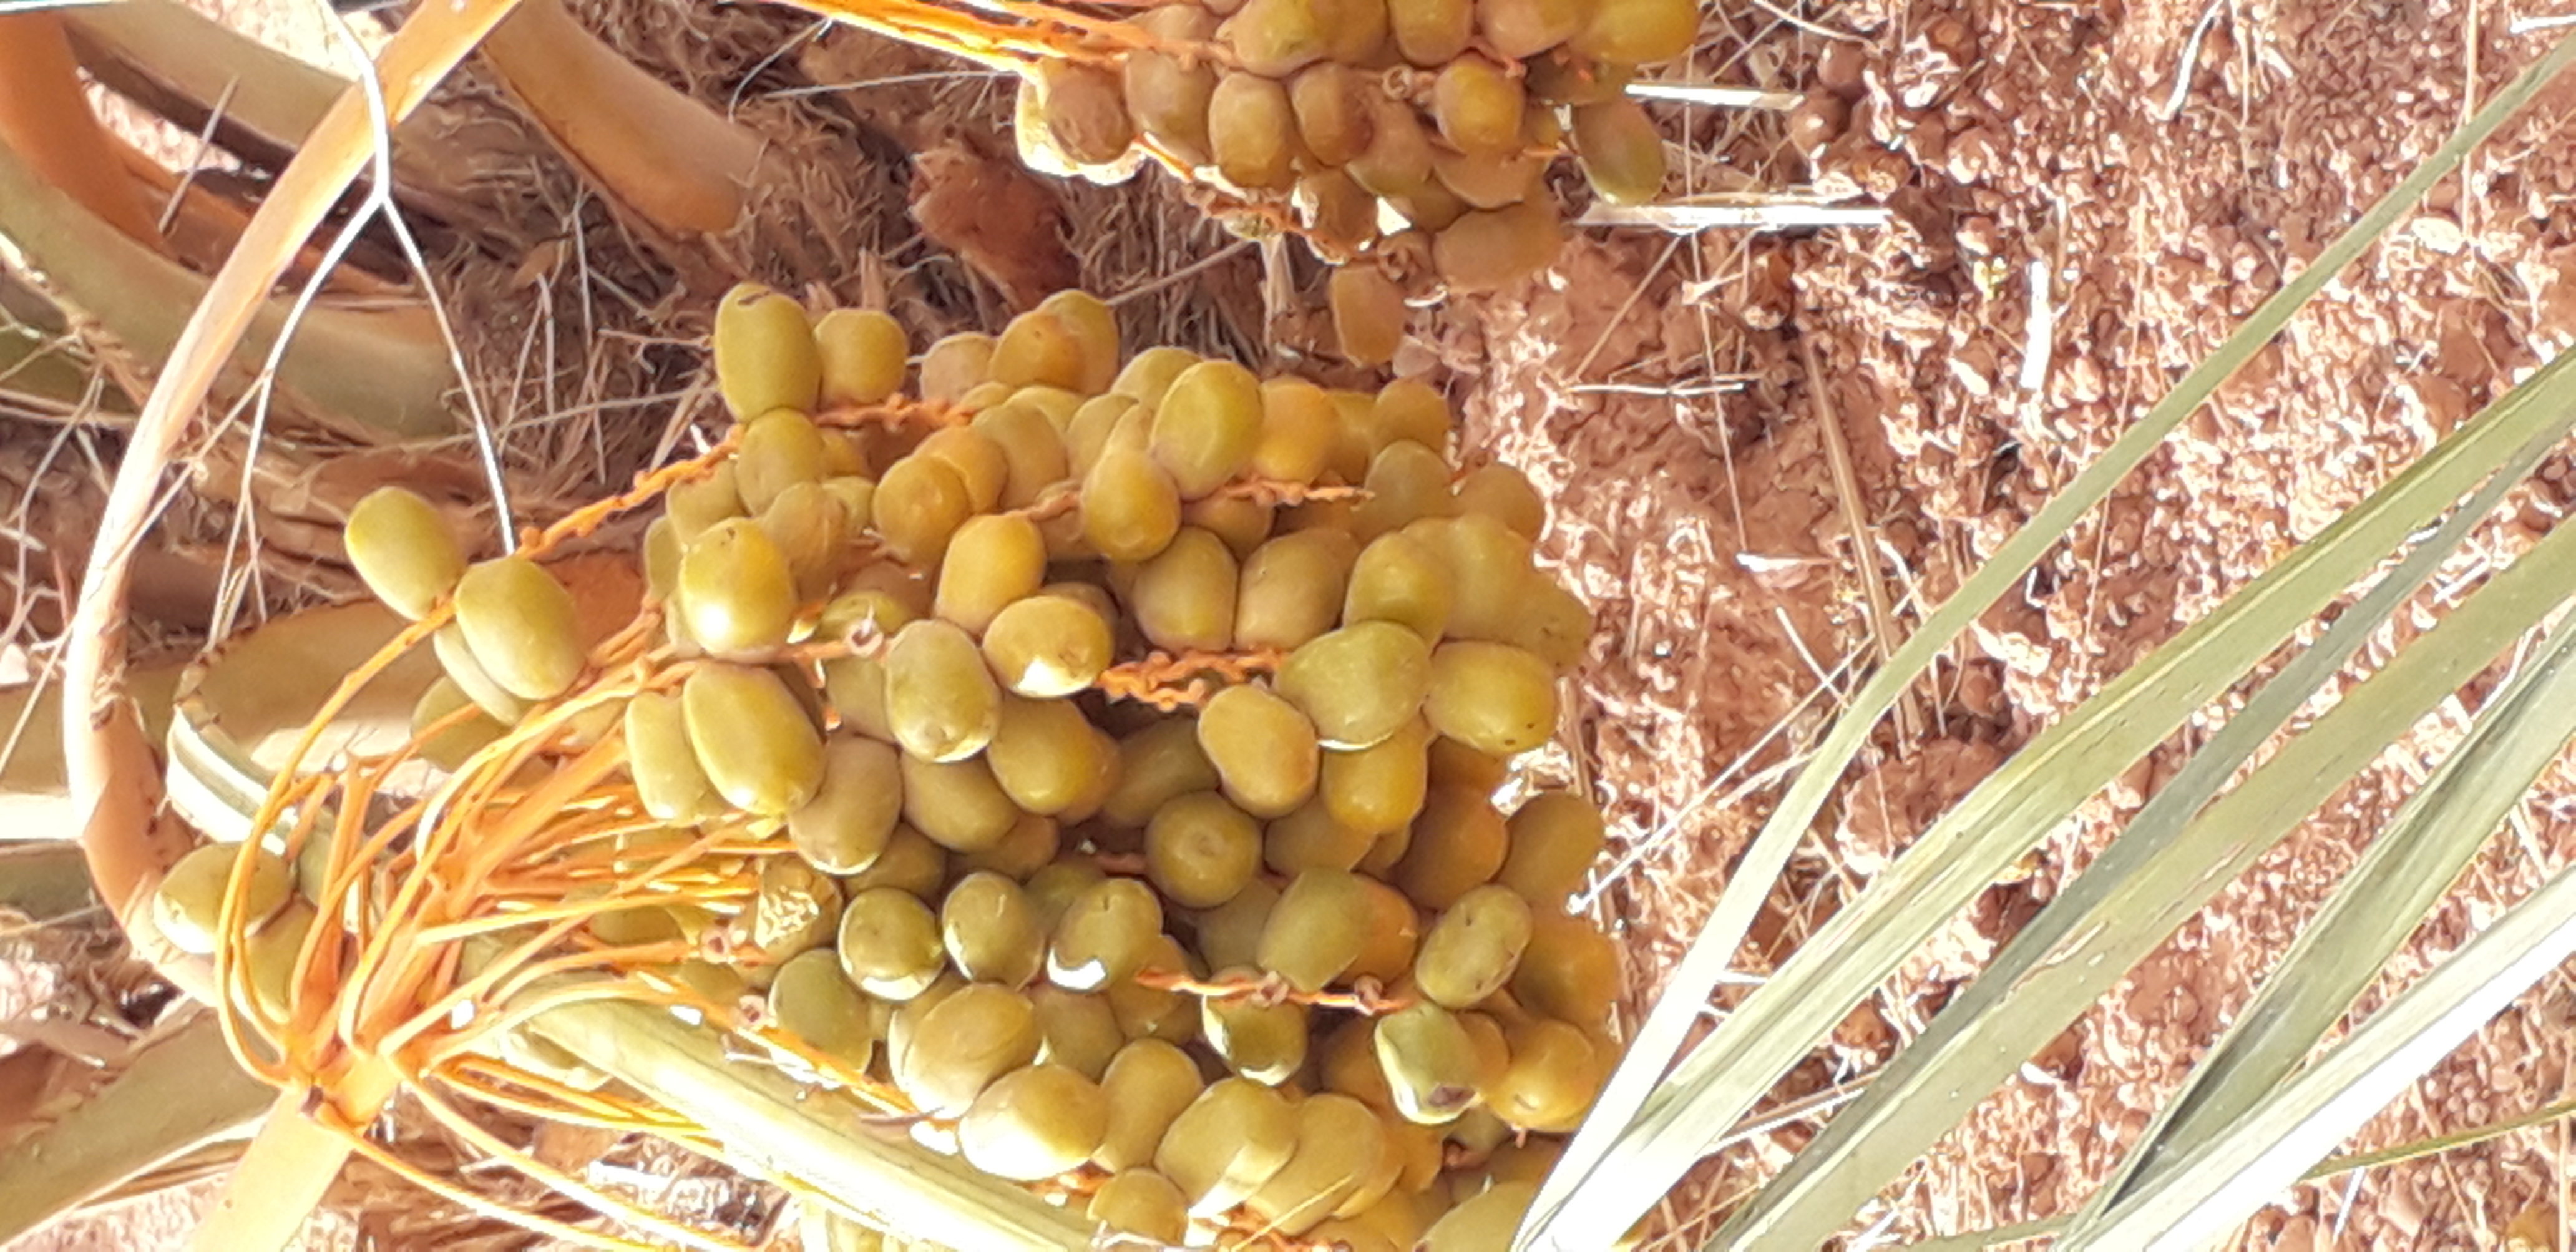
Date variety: Boufagous